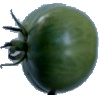
Label: Tomato not Ripened 1